Alexandrion (Litochoro)

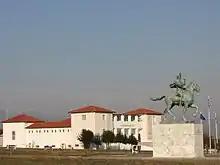
The Alexandrion

The Alexandrion (Greek Αλεξάνδρειον), a building of the international "Alexander the Great Institute", is a private institution of Greek Macedonians living abroad. These Greeks, originating from Macedonia, had the idea to erect a monument in their homeland, at the foot of Mount Olympus, near the Temple of Zeus in Dion, a symbol of their bond with their homeland, and at the same time a place of encounter. It was founded in 1992. The head office of the Institute is in New York City, while the local management is based in Katerini.